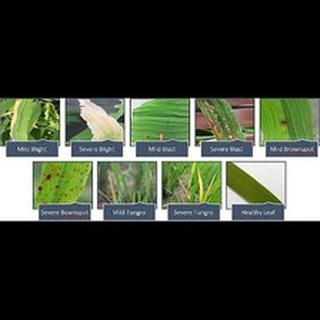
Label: wheat_tan_spot